Naganohara-Kusatsuguchi Station

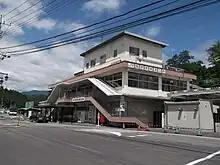
The previous station building, August 2012

The station opened on 2 January 1945, initially named . It was renamed to its present name on December 1, 1991.